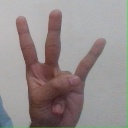
अक्षर: क्ष